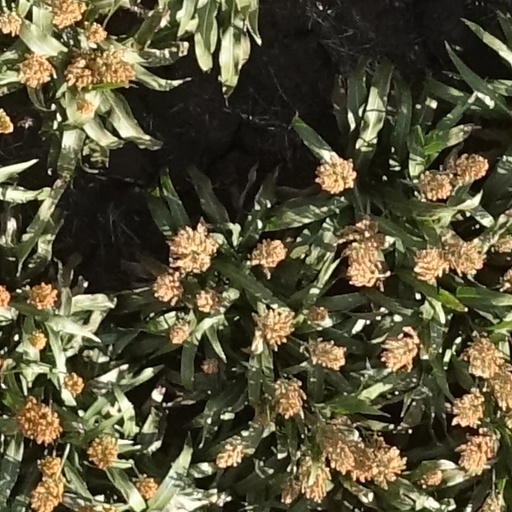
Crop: sorghum